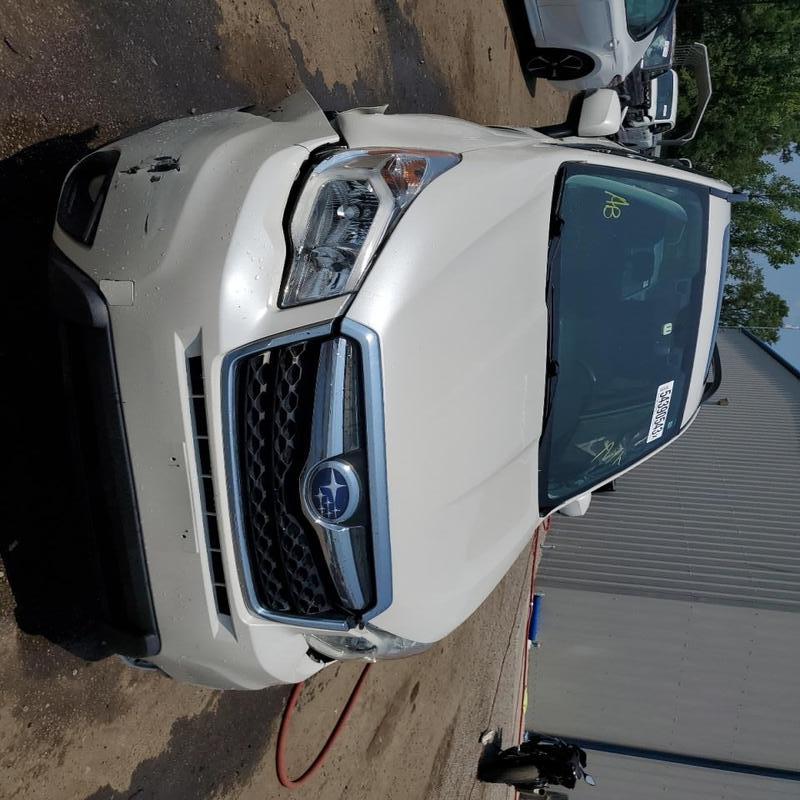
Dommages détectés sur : pare-choc avant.
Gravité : mineur